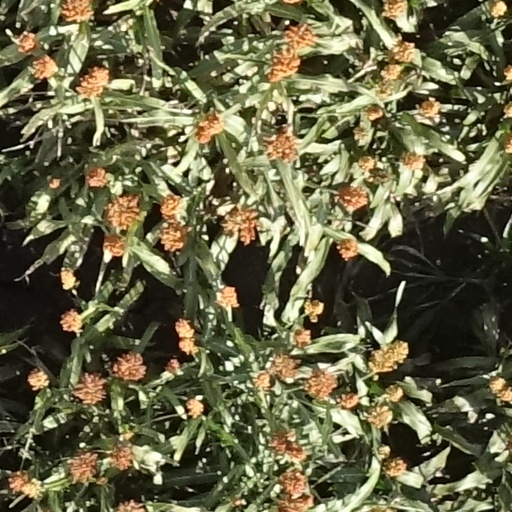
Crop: sorghum